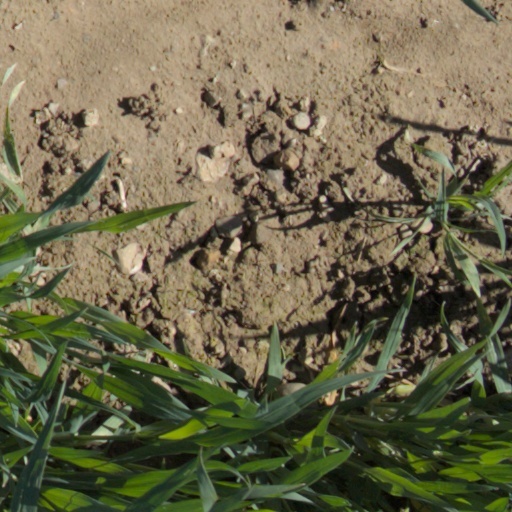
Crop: wheat